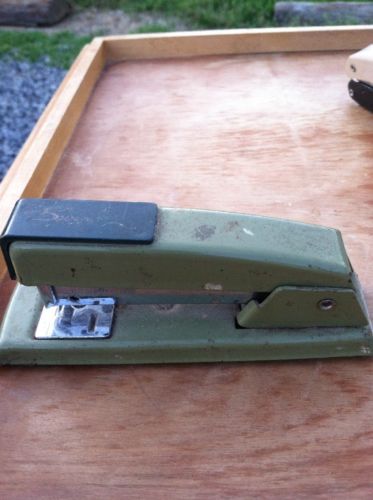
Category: stapler